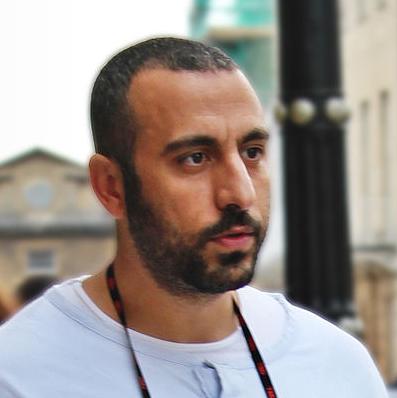
Age: 36